Josh James (baseball)

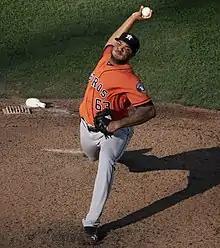
James with the Houston Astros

Joshua James (born March 8, 1993) is an American professional baseball pitcher who is a free agent. He has previously played in Major League Baseball (MLB) for the Houston Astros. He played college baseball at Barry University and Western Oklahoma State College before being selected in the 34th round of the 2014 MLB draft, and is best known for his fastball, which has reached 102 miles per hour.